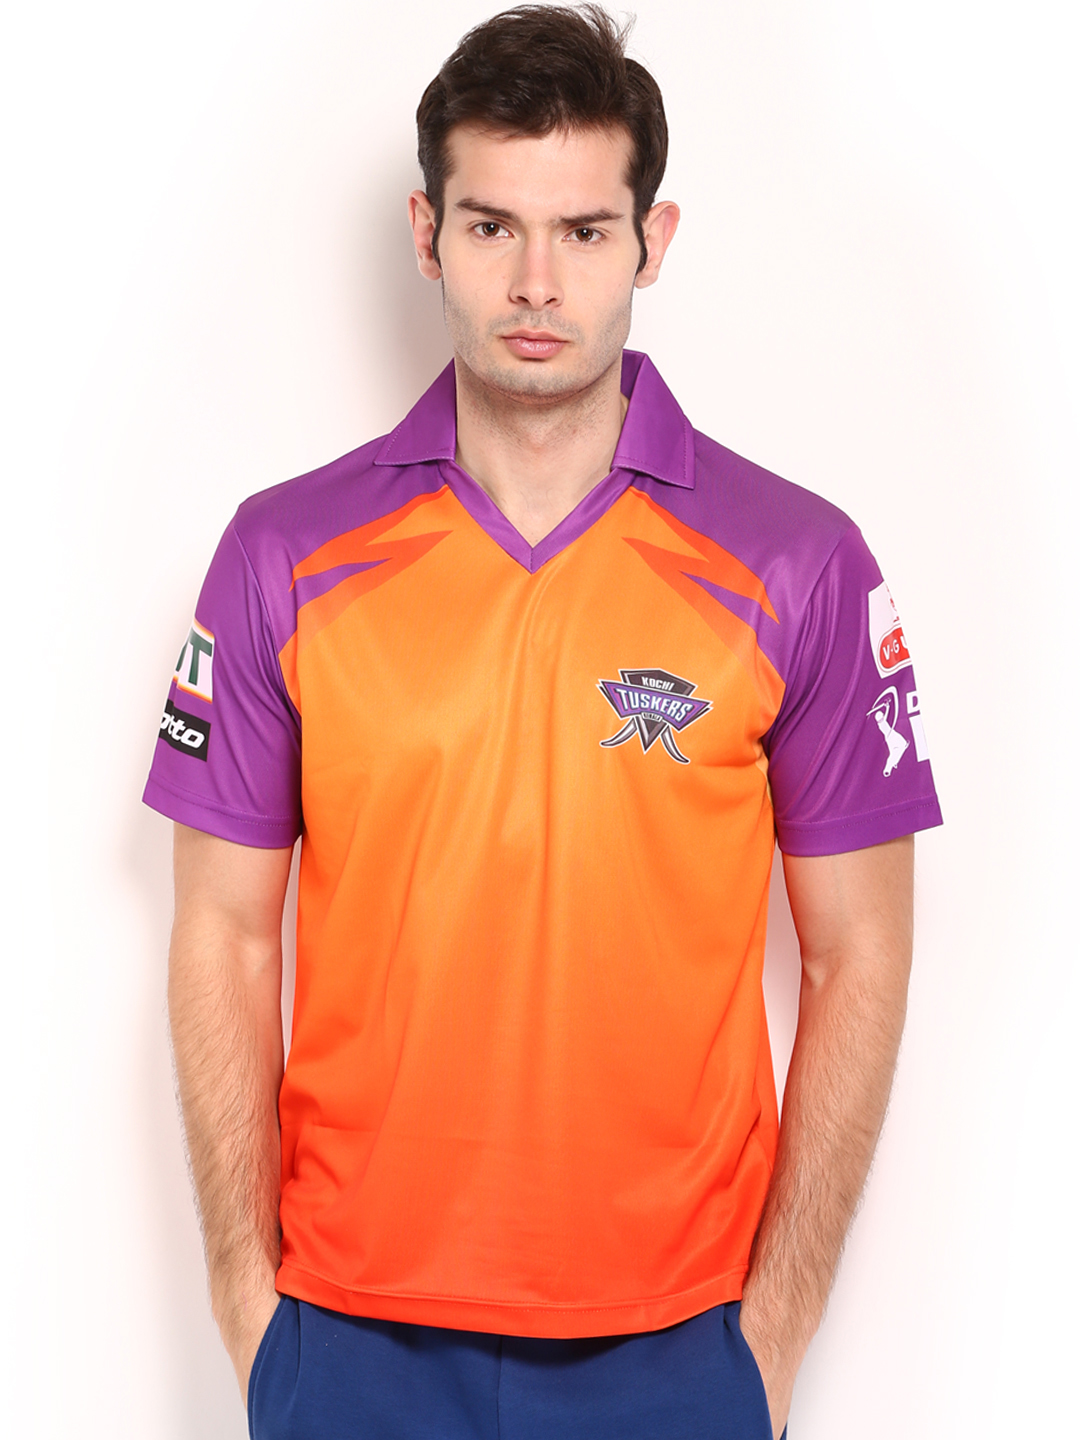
Lotto Men Kochi Tuskers Authentic Orange Jersey
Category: Apparel / Topwear / Tshirts
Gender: Men
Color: Orange
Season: Summer 2011
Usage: Sports